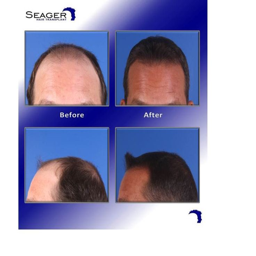
person - after grafts were transplanted into the hairline and front for a patient with fine , brown , straight hair .